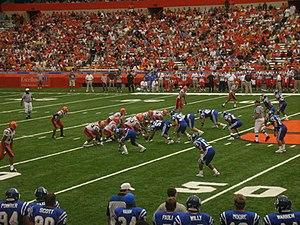
Le Carrier Dome est un stade couvert situé sur le campus de Syracuse University dans le quartier de University Hill à Syracuse, dans l'État de New York. Il sert principalement pour les matchs de football américain et de basket-ball puis également pour les concerts.
L'Orange de Syracuse est un club omnisports universitaire de l'université de Syracuse à Syracuse dans l'État de New York. Les équipes des Orange participent aux compétitions universitaires organisées par la National Collegiate Athletic Association. Syracuse University fait partie de la Atlantic Coast Conference.